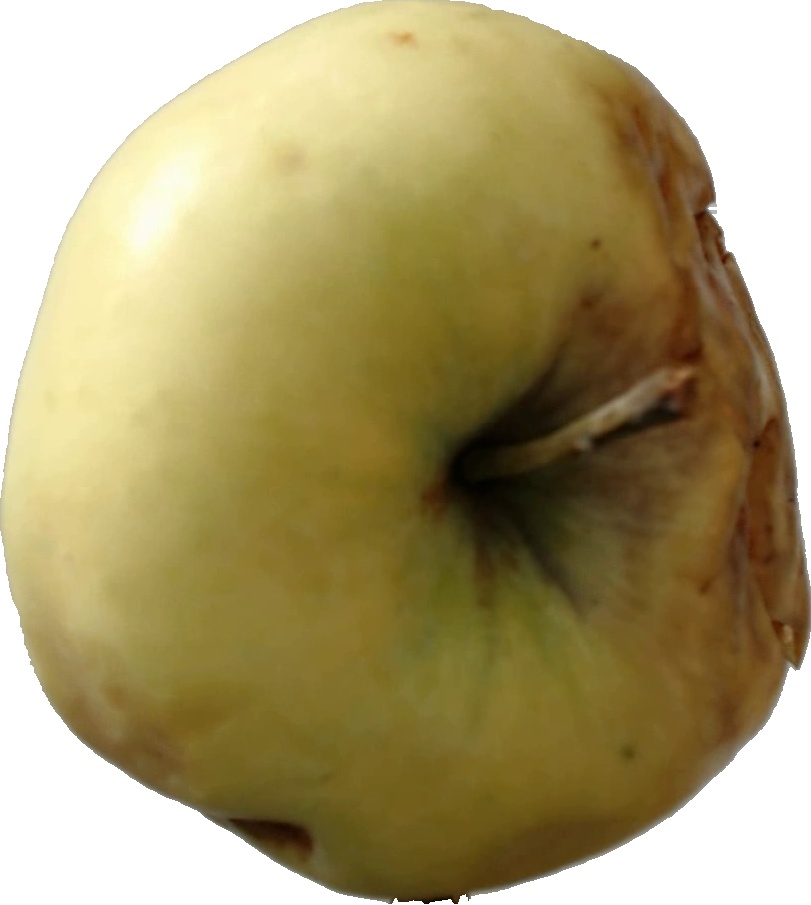
Label: apple_hit_1